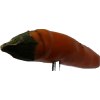
Label: pepper